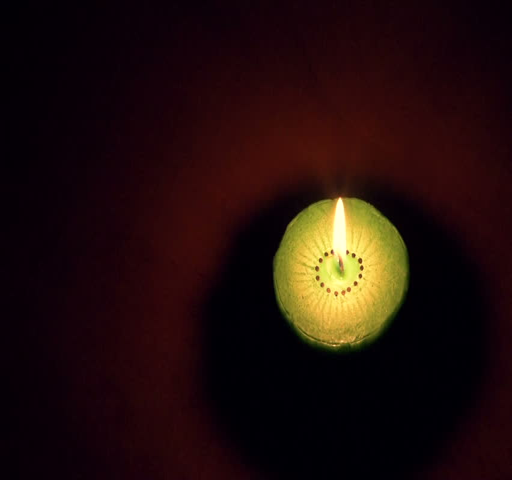
the man slowly lights candle from another candle in the shape of a kiwi